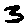
Label: 3